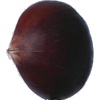
Label: Chestnut 1